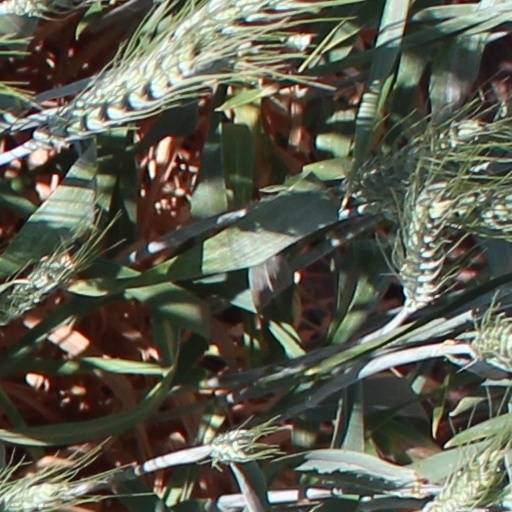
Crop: wheat